XYZ Affair

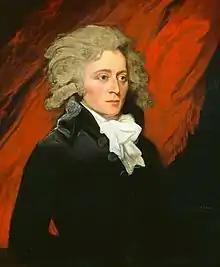
William Vans Murray

In late November, Talleyrand began maneuvering to separate Gerry from the other commissioners. He extended a "social" dinner invitation to Gerry, which the latter, seeking to maintain communications, planned to attend. The matter heightened distrust of Gerry by Marshall and Pinckney, who sought guarantees that Gerry would limit any representations and agreements he might consider. Despite seeking to refuse informal negotiations, all of the commissioners ended up having private meetings with some of Talleyrand's negotiators.